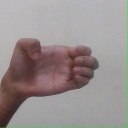
अक्षर: ख